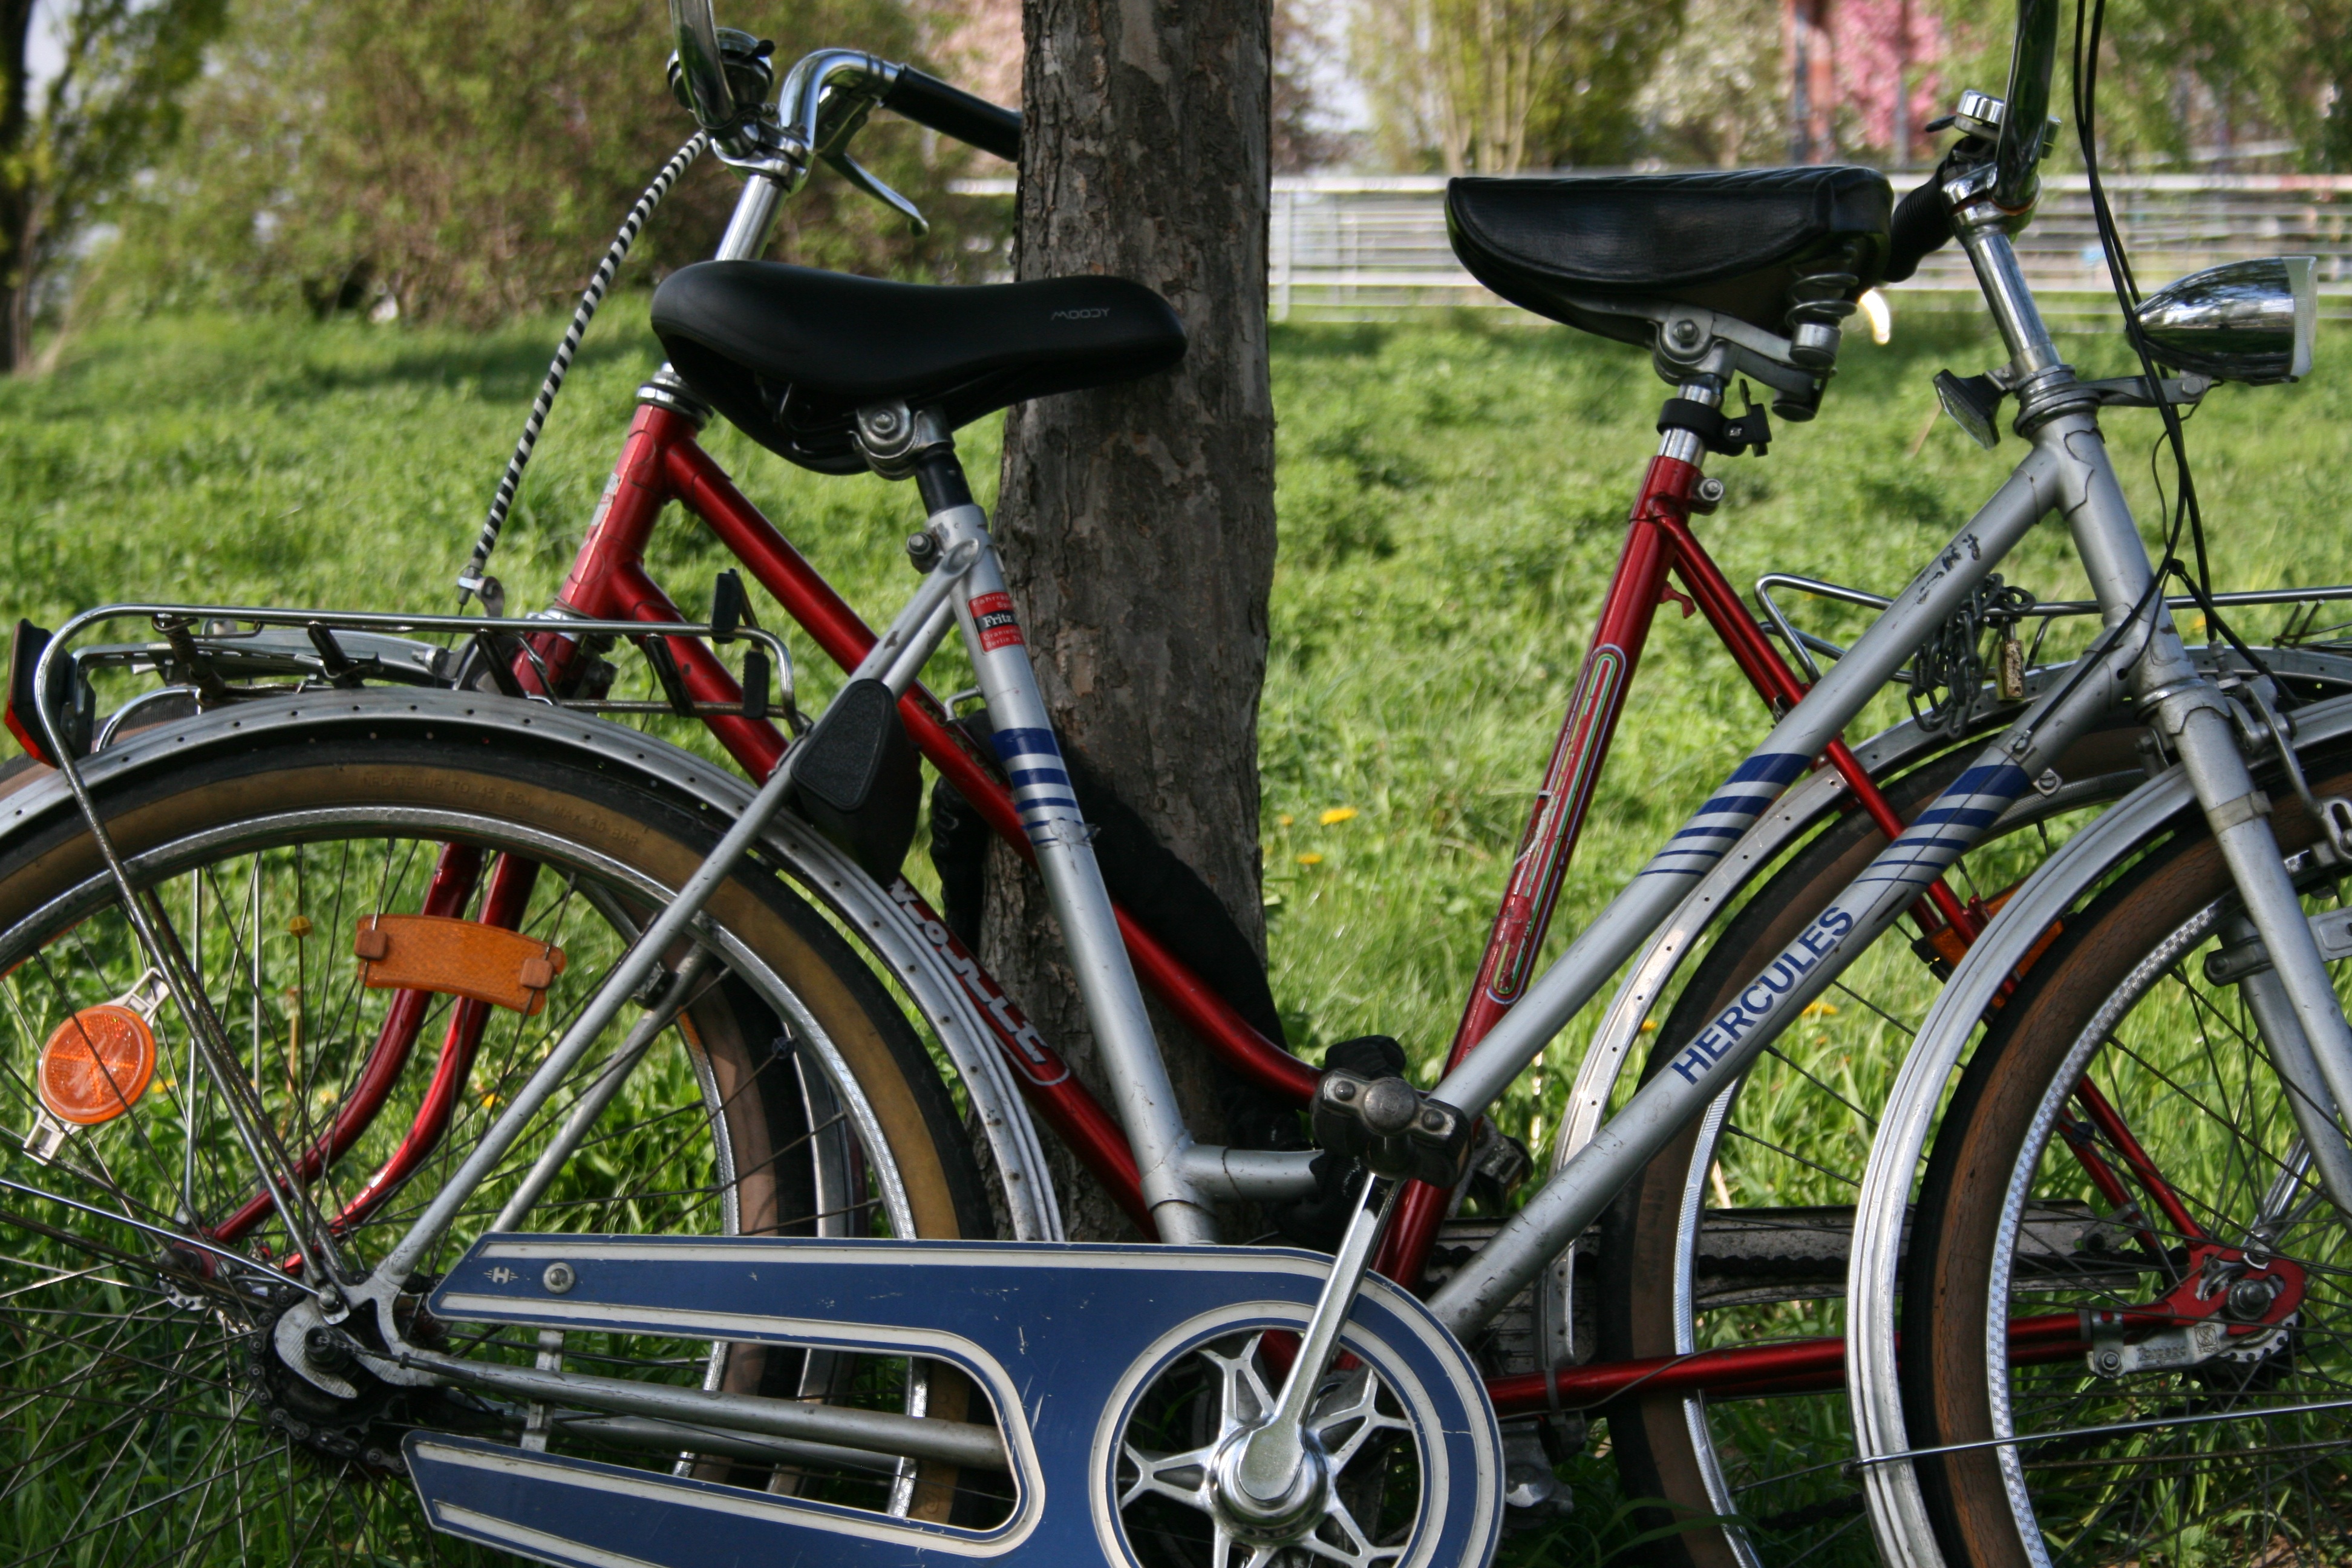
tree, nature, grass, meadow, wheel, bicycle, bike, vehicle, sports equipment, mountain bike, cycling, berlin, freeride, road cycling, land vehicle, cyclo cross bicycle, road bicycle, endurance sports, racing bicycle, hybrid bicycle, mauerpark